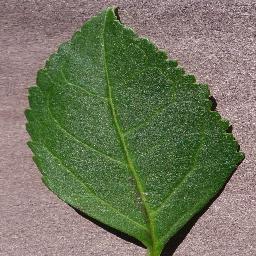
Label: Cherry___healthy